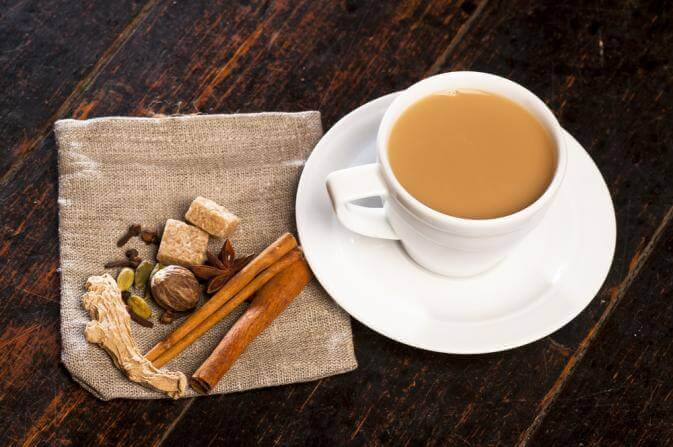
Dish: chai